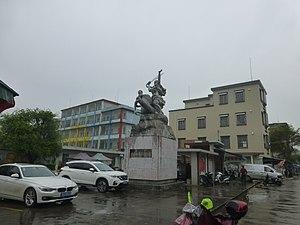
Le xian de Suixi est un district administratif de la province chinoise du Guangdong. Il est placé sous la juridiction de la ville-préfecture de Zhanjiang.